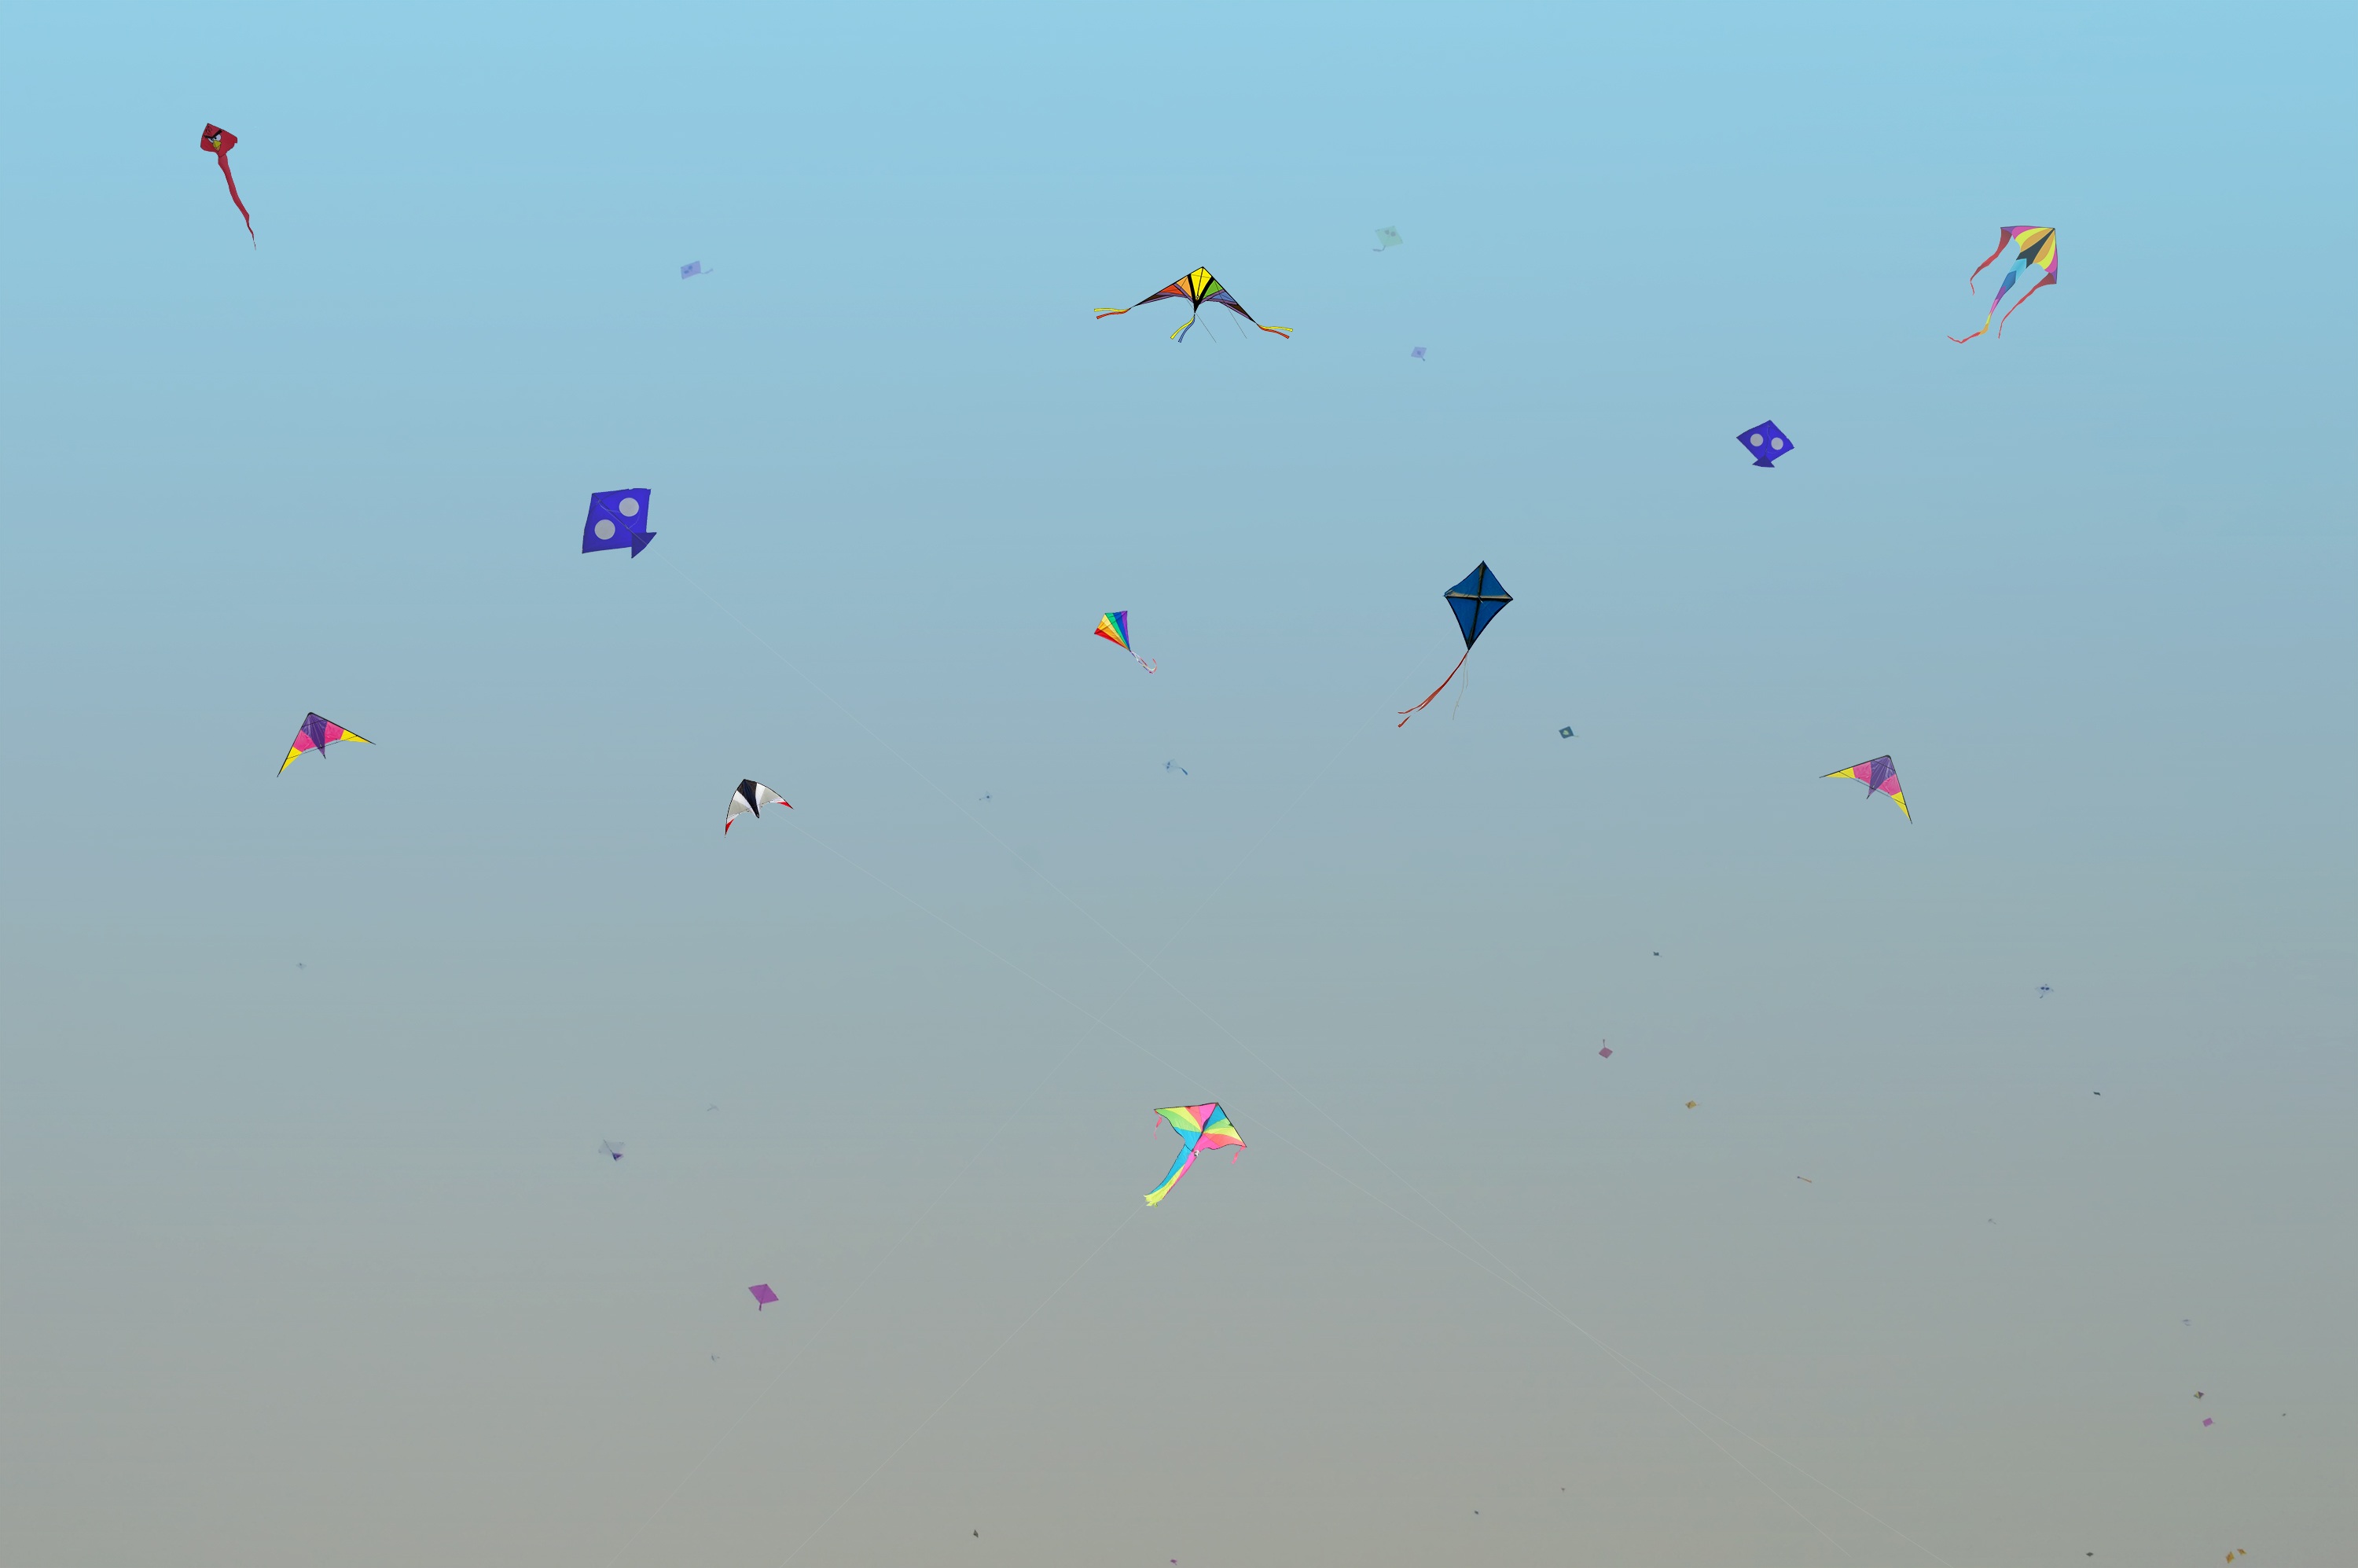
sky, game, flying, recreation, kite, colourful, colorful, extreme sport, leisure, toy, childhood, parachute, fun, sports, atmosphere of earth, windsports, kite sports